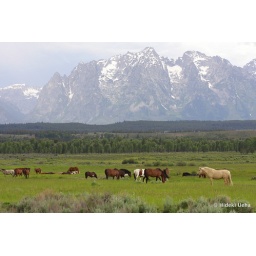
On the way to the Grand Tetons I stopped at this open field with horses back dropped by the beautiful mountains.